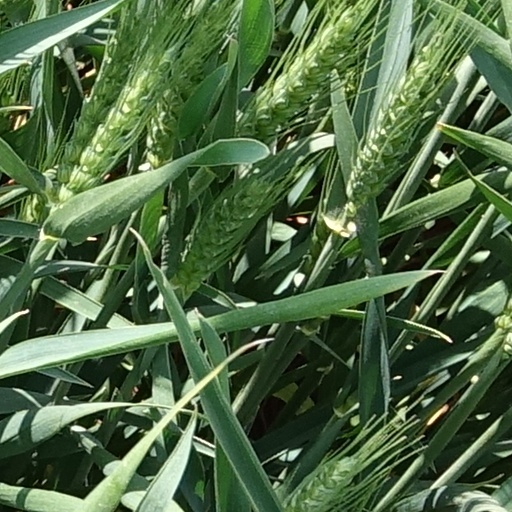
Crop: wheat